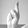
ASL letter: R